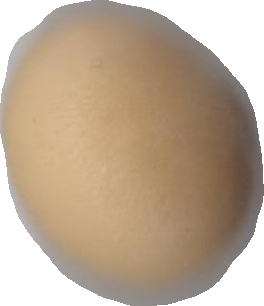
Variety: Grobogan